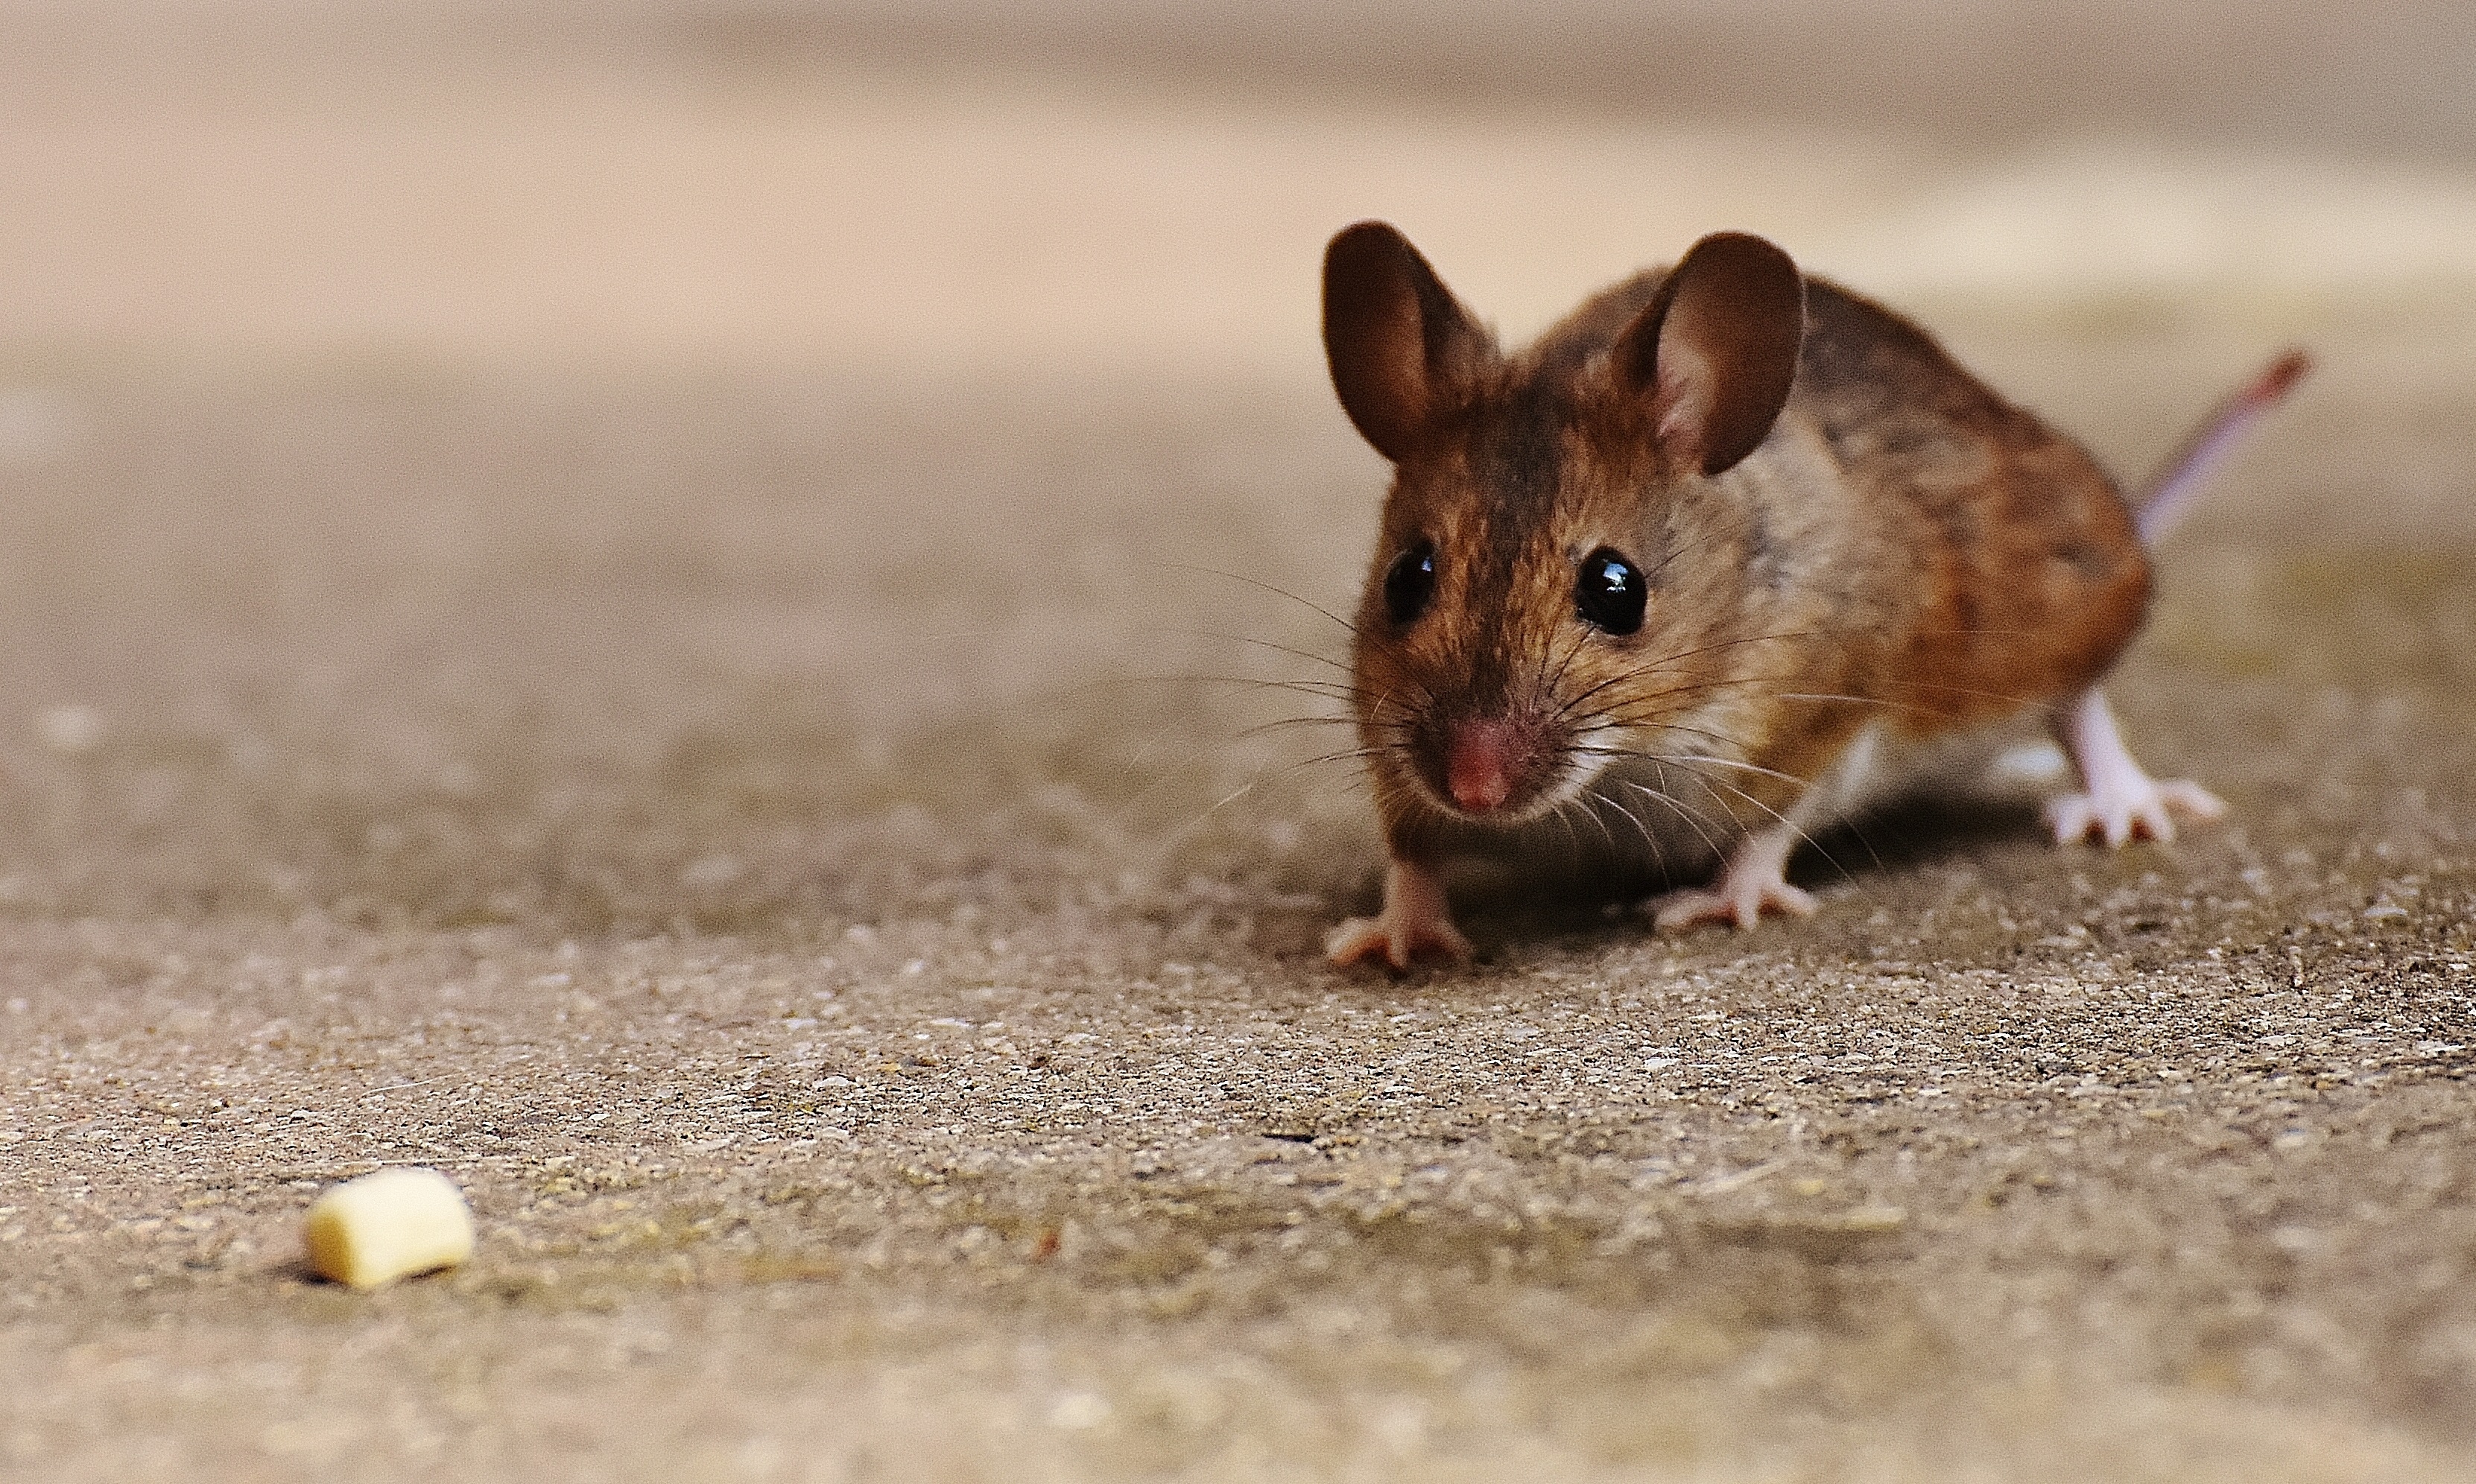
nature, sweet, mouse, animal, cute, wildlife, fur, small, brown, mammal, rodent, fauna, whiskers, vertebrate, funny, nager, pest, mice, button eyes, wood mouse, apodemus sylvaticus, gerbil, muroidea, muridae